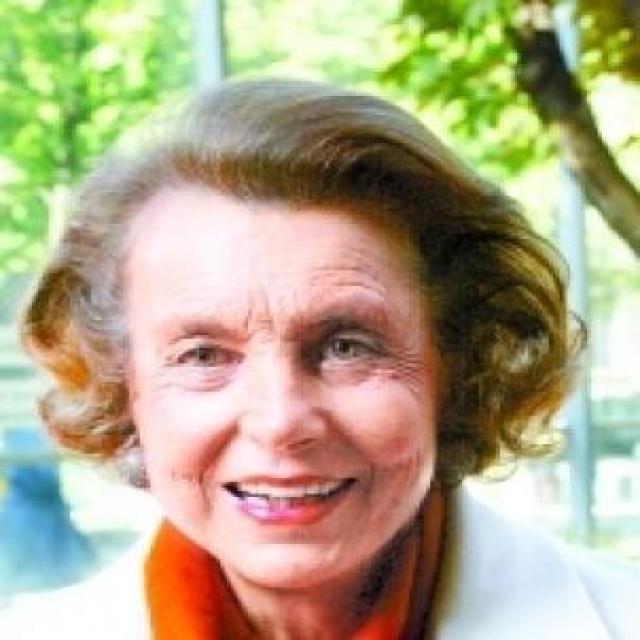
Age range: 45-64